Stephen Joseph Studio

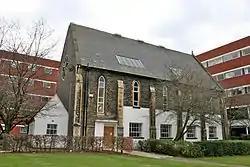

The Stephen Joseph Studio is a former German Protestant Church, now part of the University of Manchester, in Greenheys, Manchester, England. It used to lie on Wright Street (off Ducie Street), a street which no longer exists (grid reference ). It was mentioned in the Manchester Directory for 1858, with the pastor's name H. E. Marotsky (Hermann Eduard Marotsky); it should not be confused with the German Church in John Dalton Street, established by Joseph Steinthal in 1854. It was first occupied by the university in 1949 and had various uses before its use by the Department of Drama.